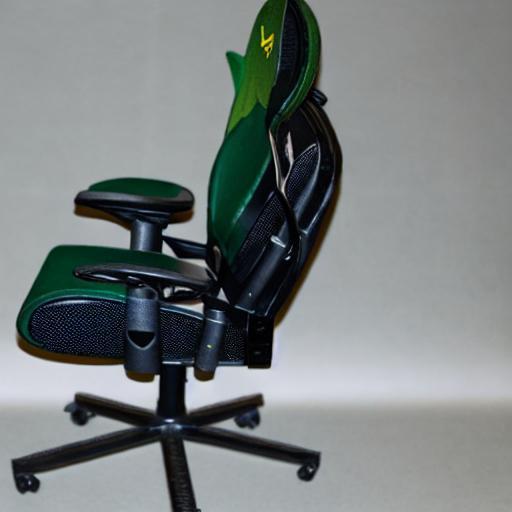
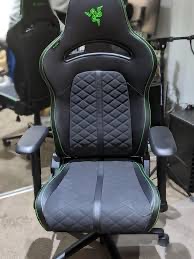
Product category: items_chair
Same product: no